Abbot Tavern

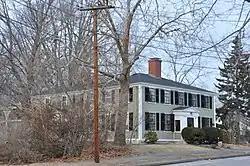

Abbot Tavern is a historic former tavern, now a private residence, in Andover, Massachusetts. Probably built in the second half of the 18th century, it is a prominent local example of Georgian, and is also significant for its association with the locally prominent Abbot family. The tavern was listed on the National Register of Historic Places in 1982.